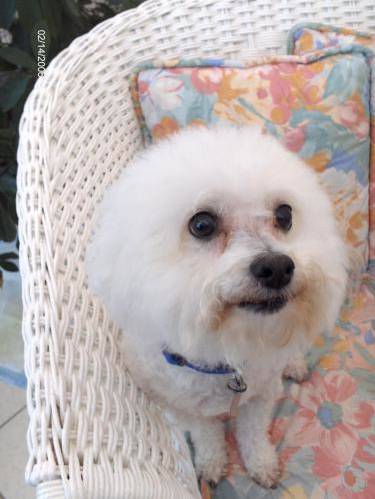
Label: dog